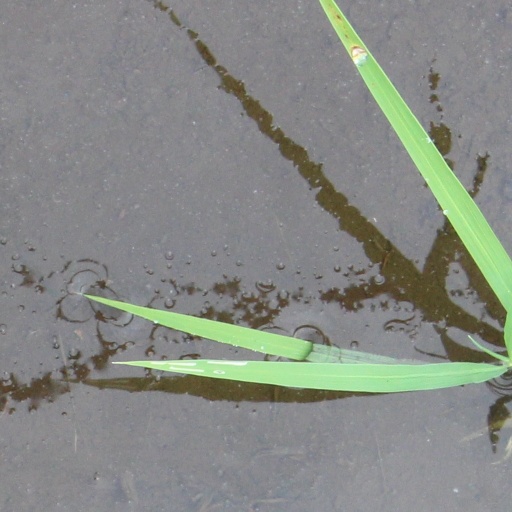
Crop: rice